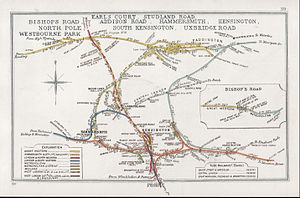
West London Line / Historie
Et kort fra 1911 over WLL og forbindelser.
West London Line er en kort jernbane i det indre Vestlondon, der forbinder banerne på Clapham Junction i syd med banerne nær Willesden Junction i nord. Den har altid været en vigtig forbindelse på tværs af London, især for godstog. De regulære passagertog på den udbydes af Southern og London Overground, i hvis netværk det er den korteste bane.